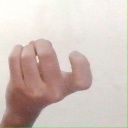
अक्षर: ज